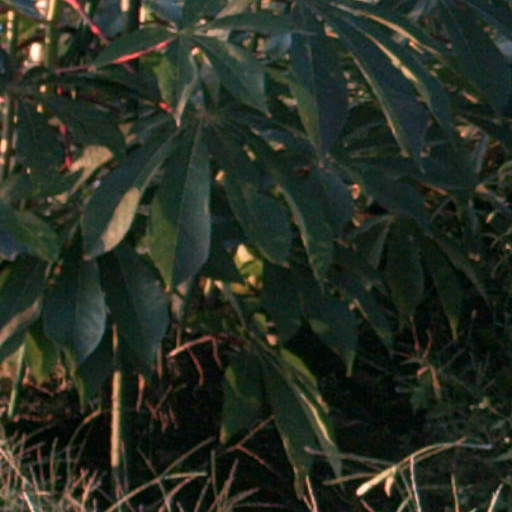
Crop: cassava